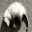
Label: possum